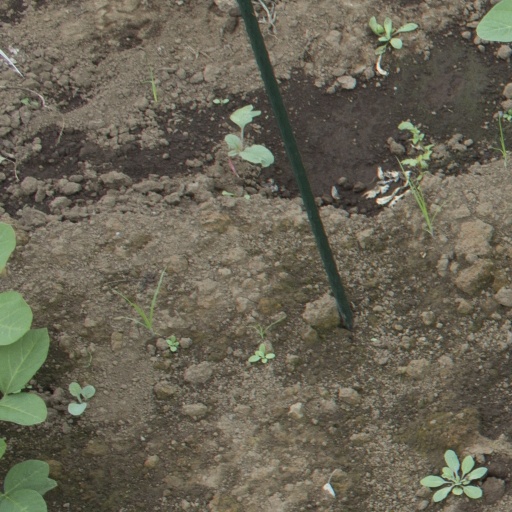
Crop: soybean